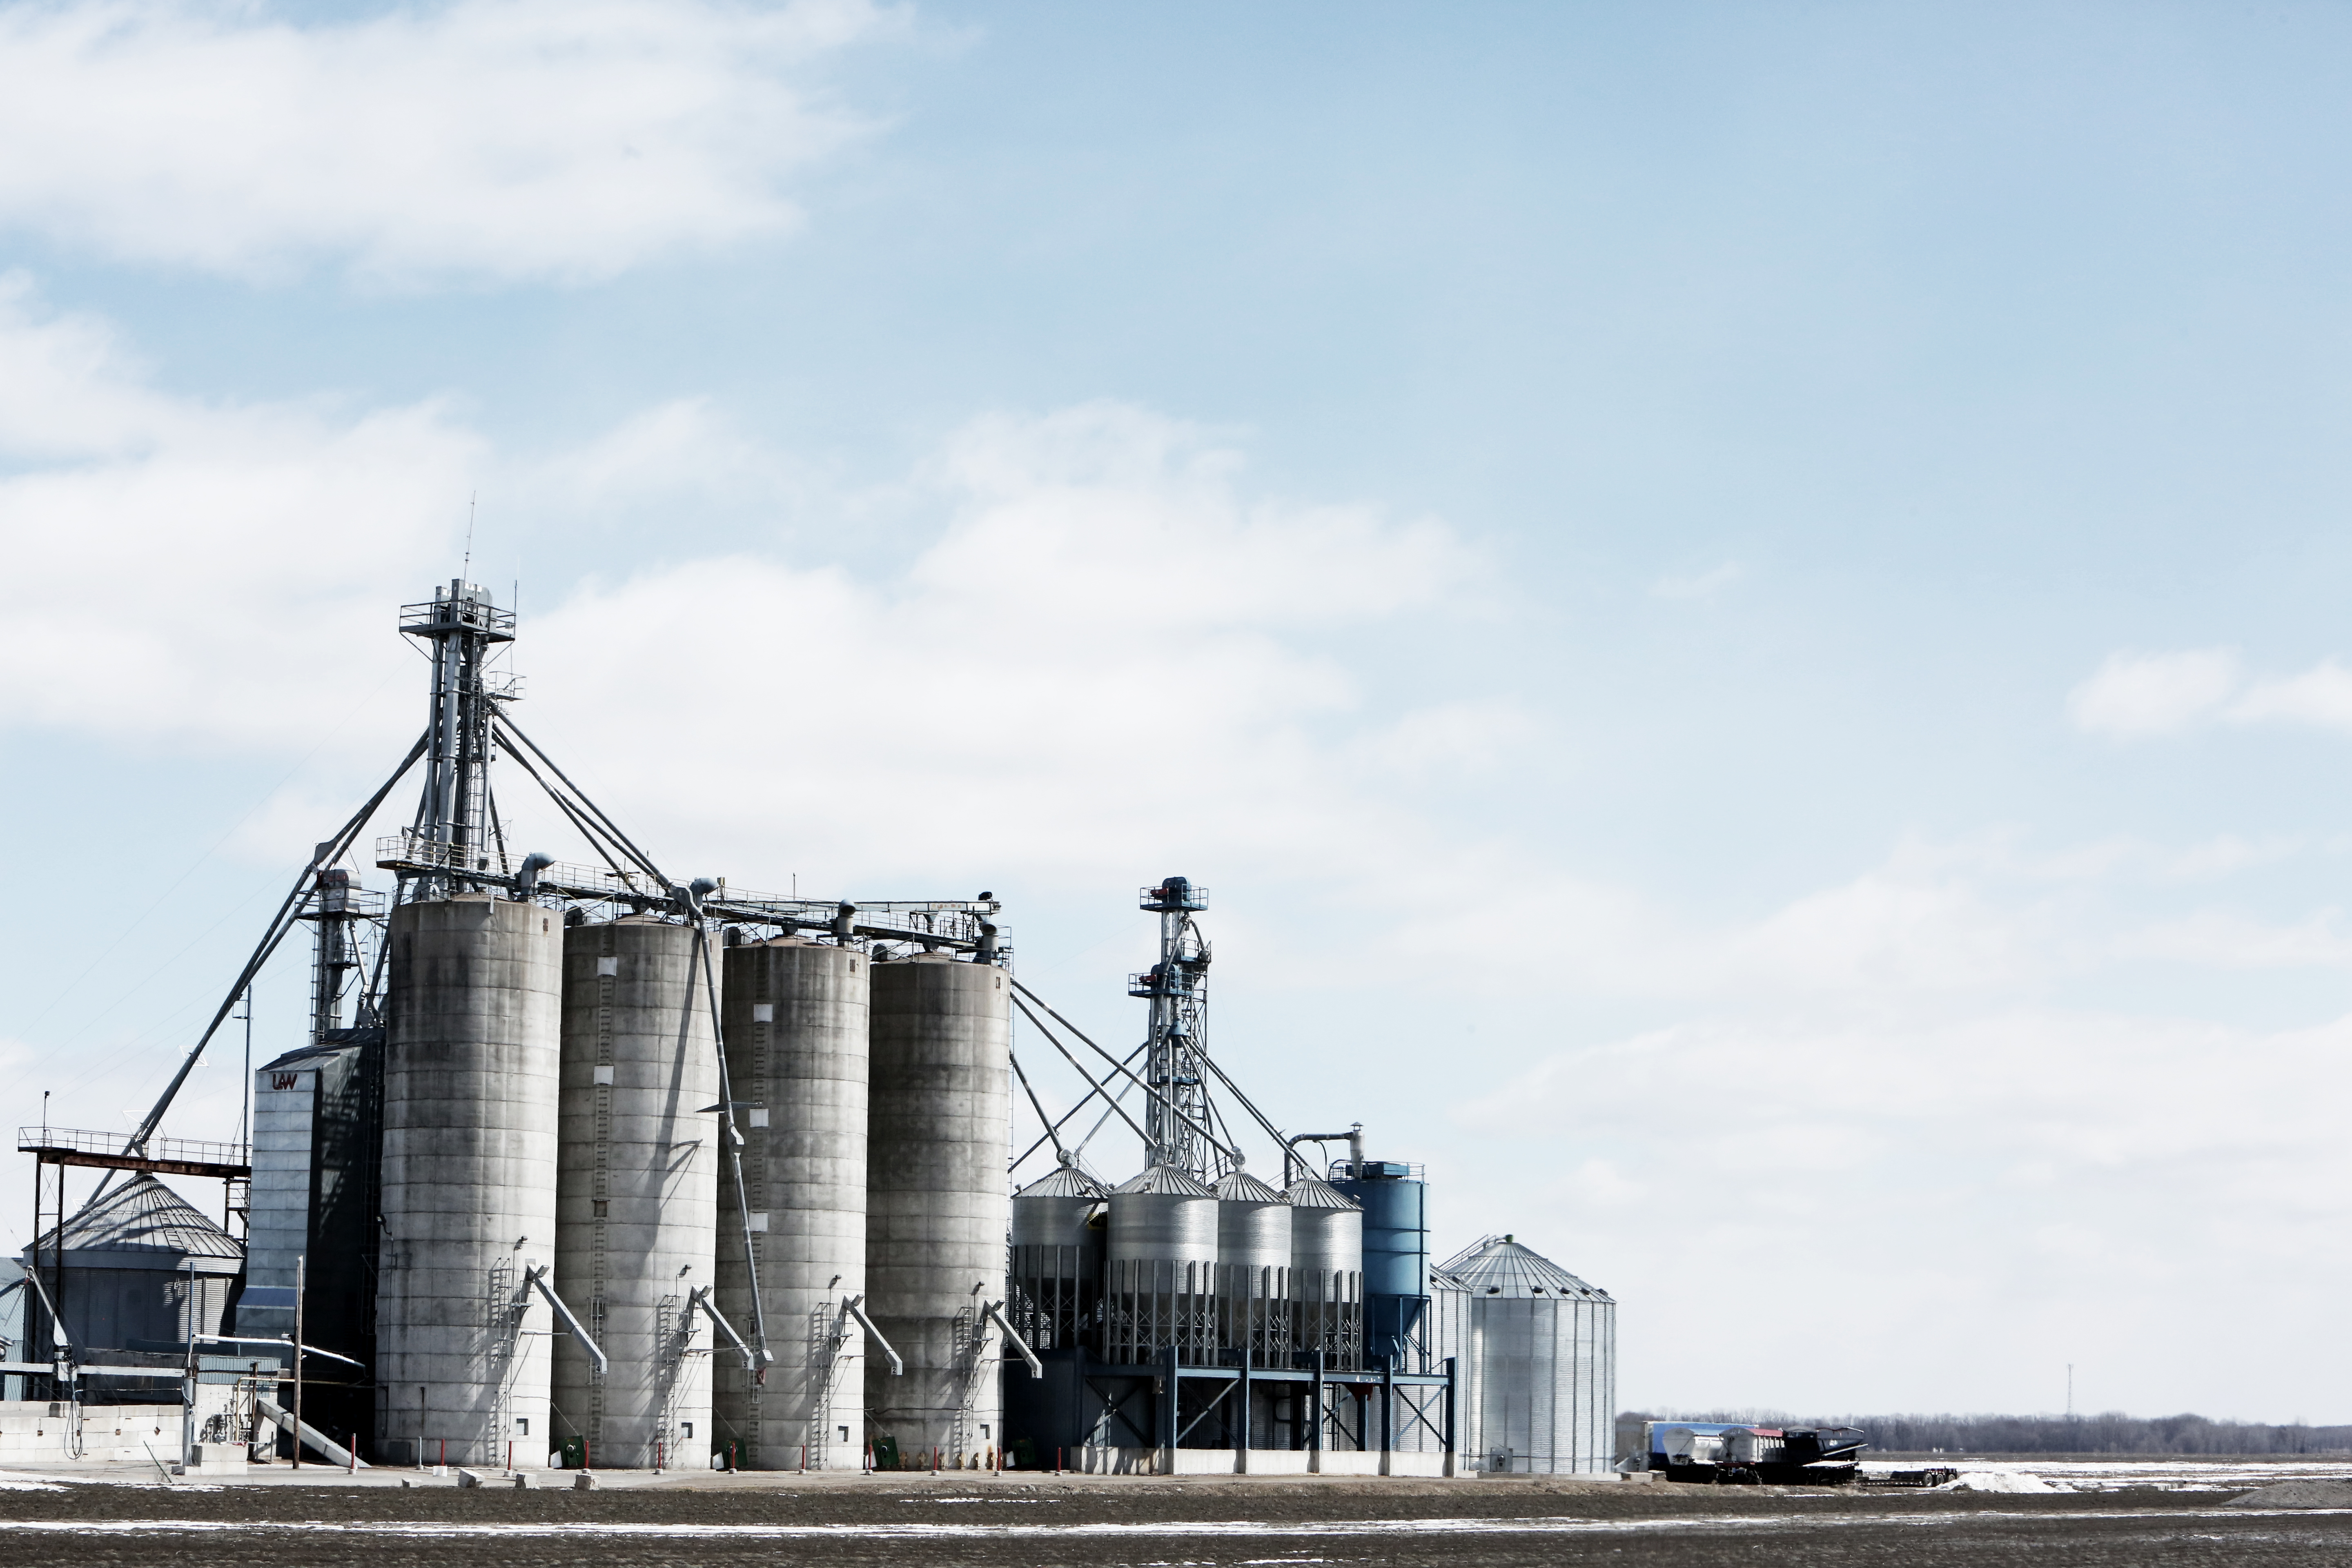
sky, industry, energy, engineering, silo, silos, fuel, petroleum, natural gas, gas holders, gasometers